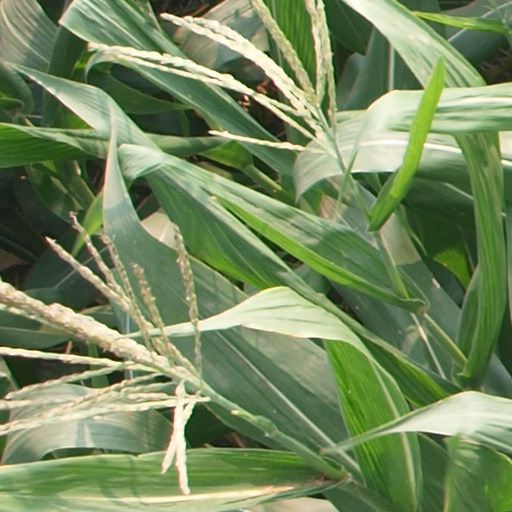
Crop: maize; corn